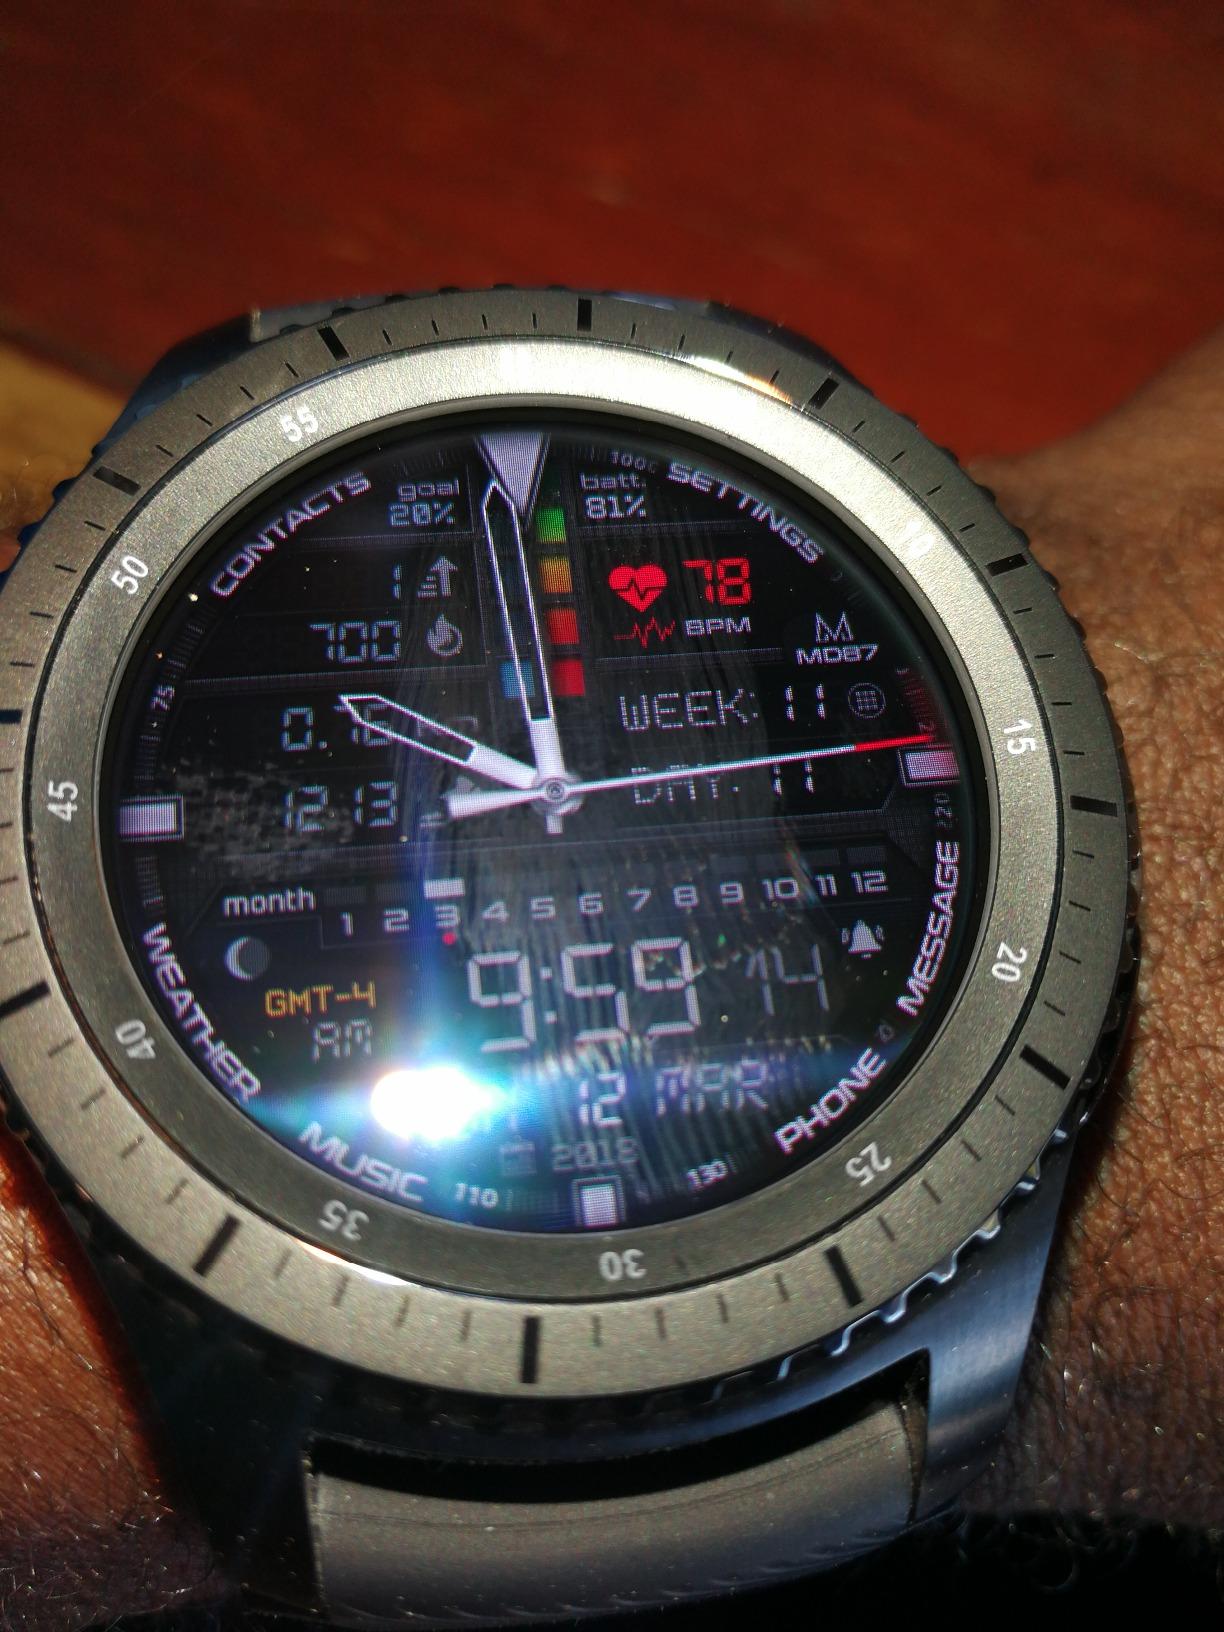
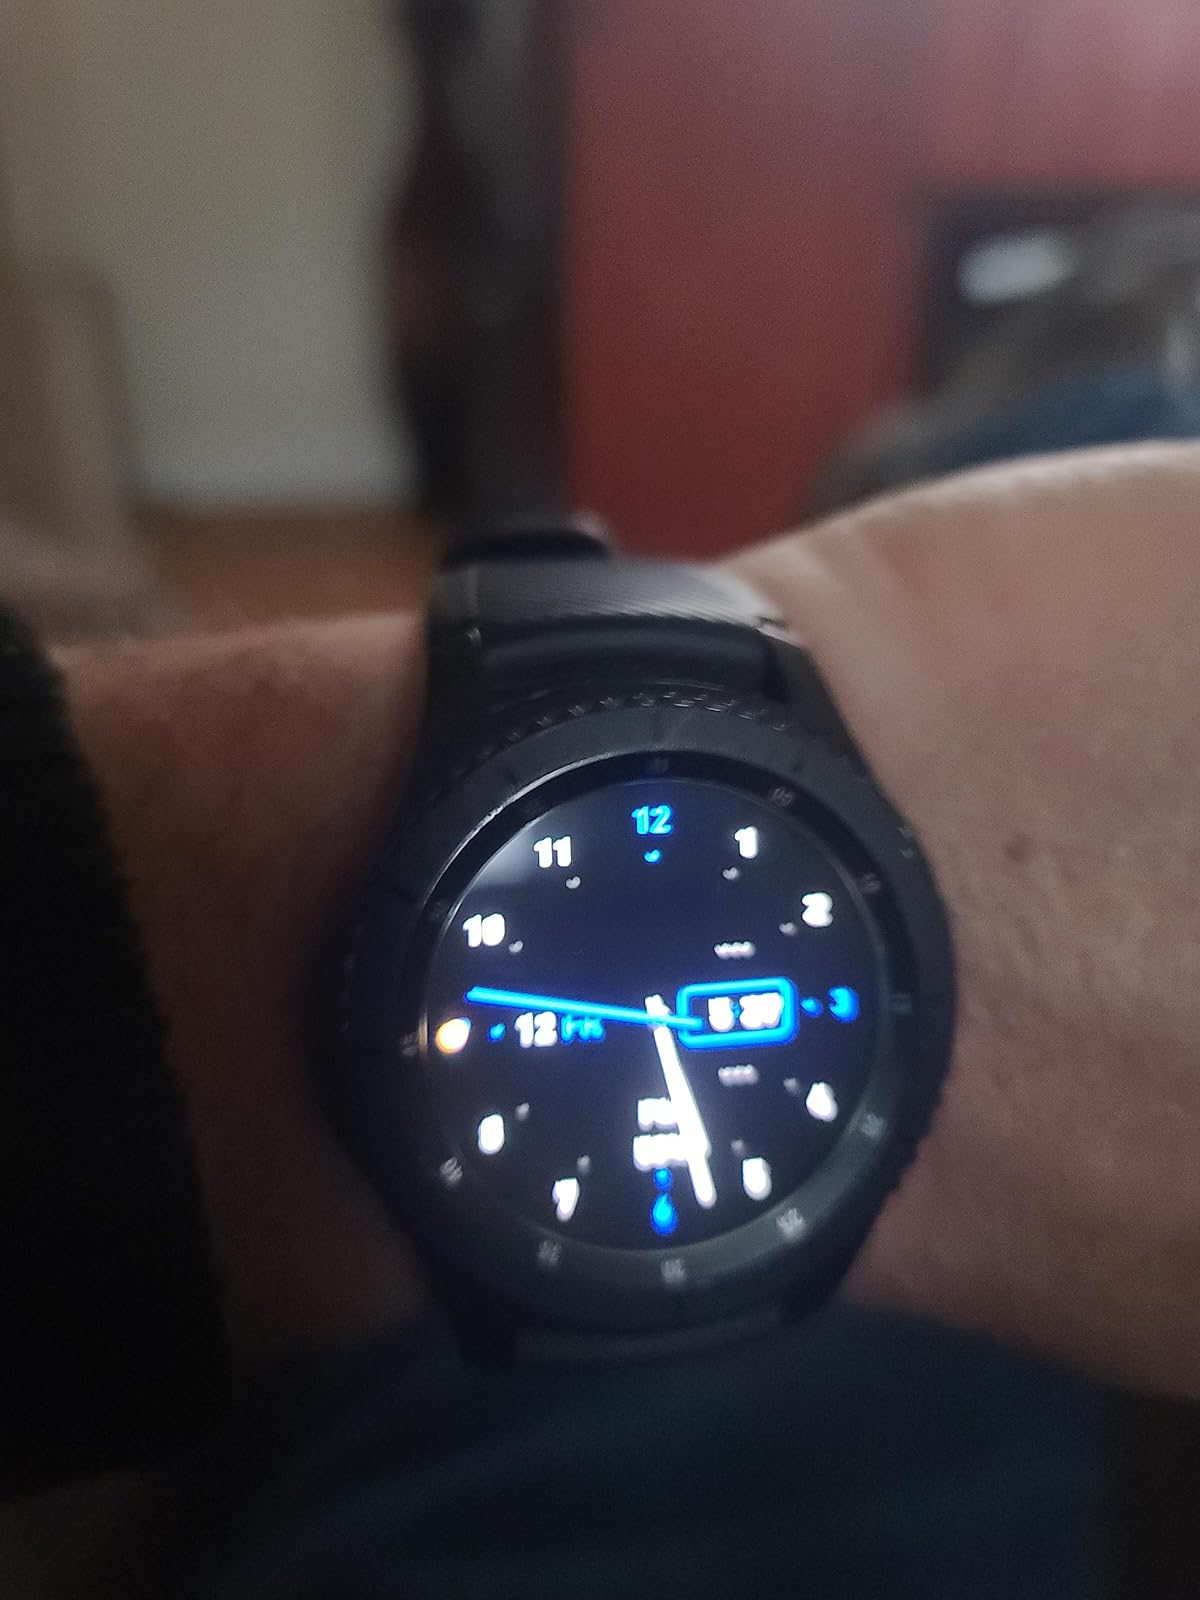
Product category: smartwatch
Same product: yes